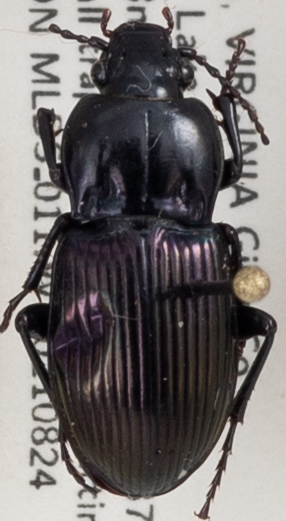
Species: Myas cyanescens
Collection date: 2021-08-24
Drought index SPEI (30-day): -0.262
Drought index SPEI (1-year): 0.03
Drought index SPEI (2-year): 1.106